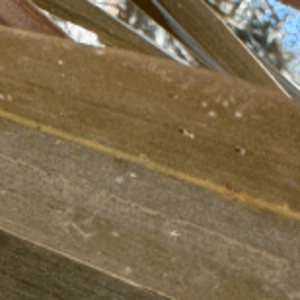
Label: Rachis Blight